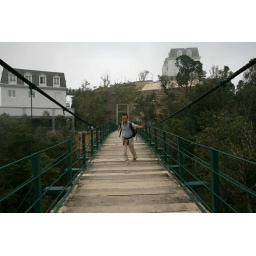
in a cloud bridge